Open-access operator

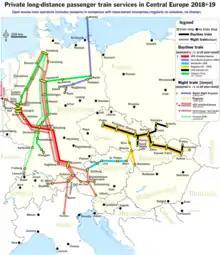
Map of private long-distance passenger rail services in Central Europe

In rail transport, an open-access operator is an operator that takes full commercial risk, running on infrastructure owned by a third party and buying paths on a chosen route and, in countries where rail services run under franchises, are not subject to franchising.